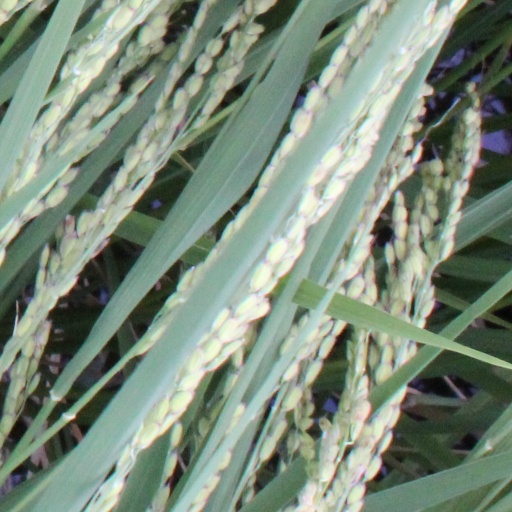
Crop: rice